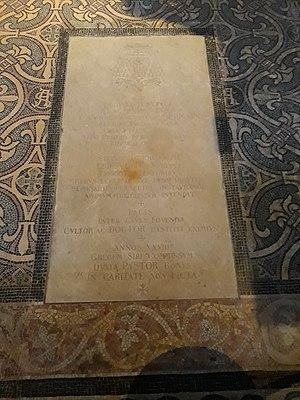
Jean-Augustin Germain fut archevêque de Toulouse.